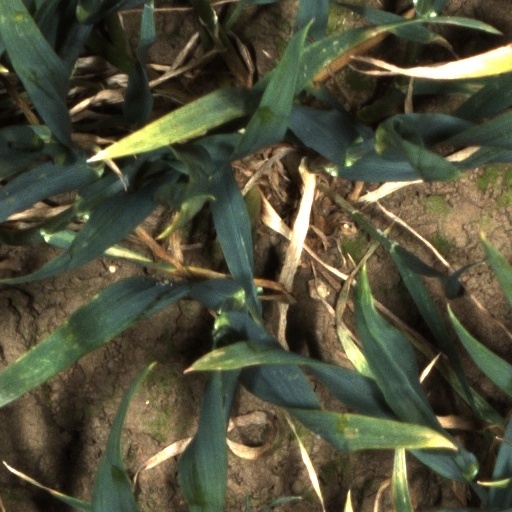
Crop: wheat